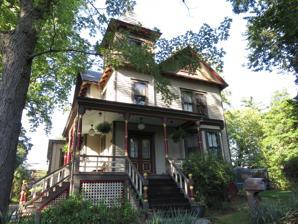
Building: House at 18 Seventeenth Avenue
Country: United States of America
Year built: 1890
Historic house in New York, United States United States historic place House at 18 Seventeenth Avenue U.S. National Register of Historic Places Show map of New York Show map of the United States Location 18 Seventeenth Ave., Sea Cliff, New York Coordinates 40°50′48.951″N 73°38′49.0596″W / 40.84693083°N 73.646961000°W / 40.84693083; -73.646961000 Area less than one acre Built c. 1890 Architect Combs & Pearsall Architectural style Queen Anne MPS Sea Cliff Summer Resort TR NRHP reference No. 88000011 Added to NRHP February 18, 1988 18 Seventeenth Avenue is a historic house located at the address of the same name in Sea Cliff , Nassau County, New York . Description and history It was built in about 1890 by Combs & Pearsall, and is a two-story, clapboard sided, Queen Anne style residence with a cross-gabled roof. It features a three-story square tower with a pyramidal roof with overhanging eaves supported by decorative scroll sawn brackets. It was listed on the National Register of Historic Places on February 18, 1988. References